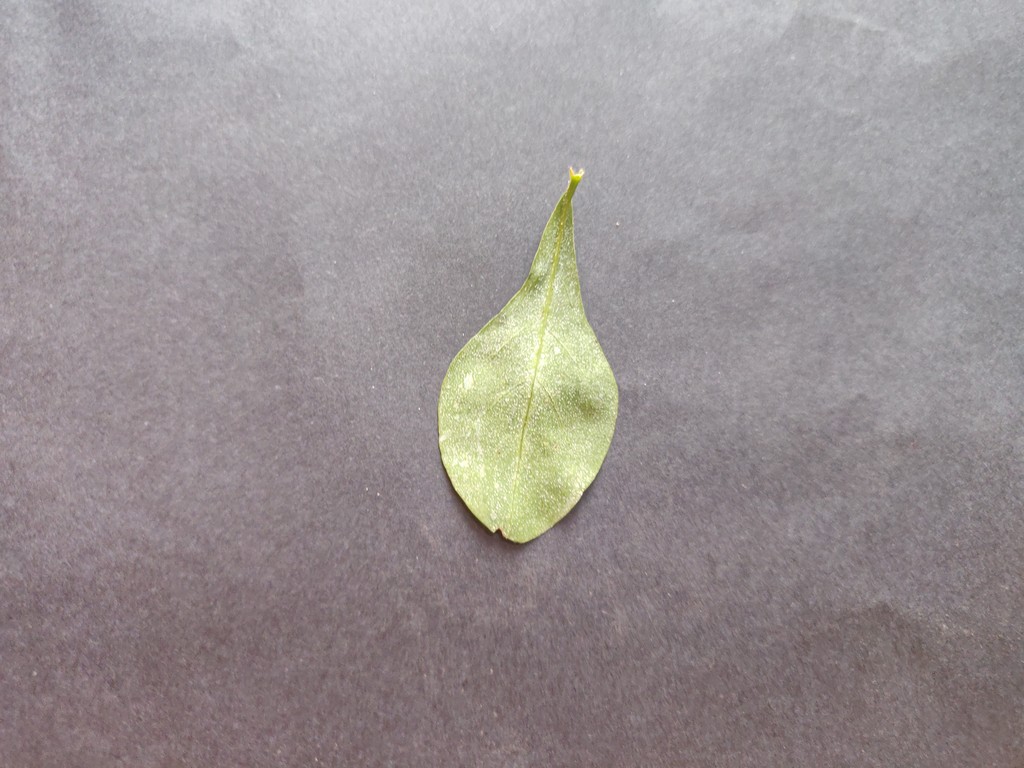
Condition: Healthy
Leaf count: single
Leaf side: back